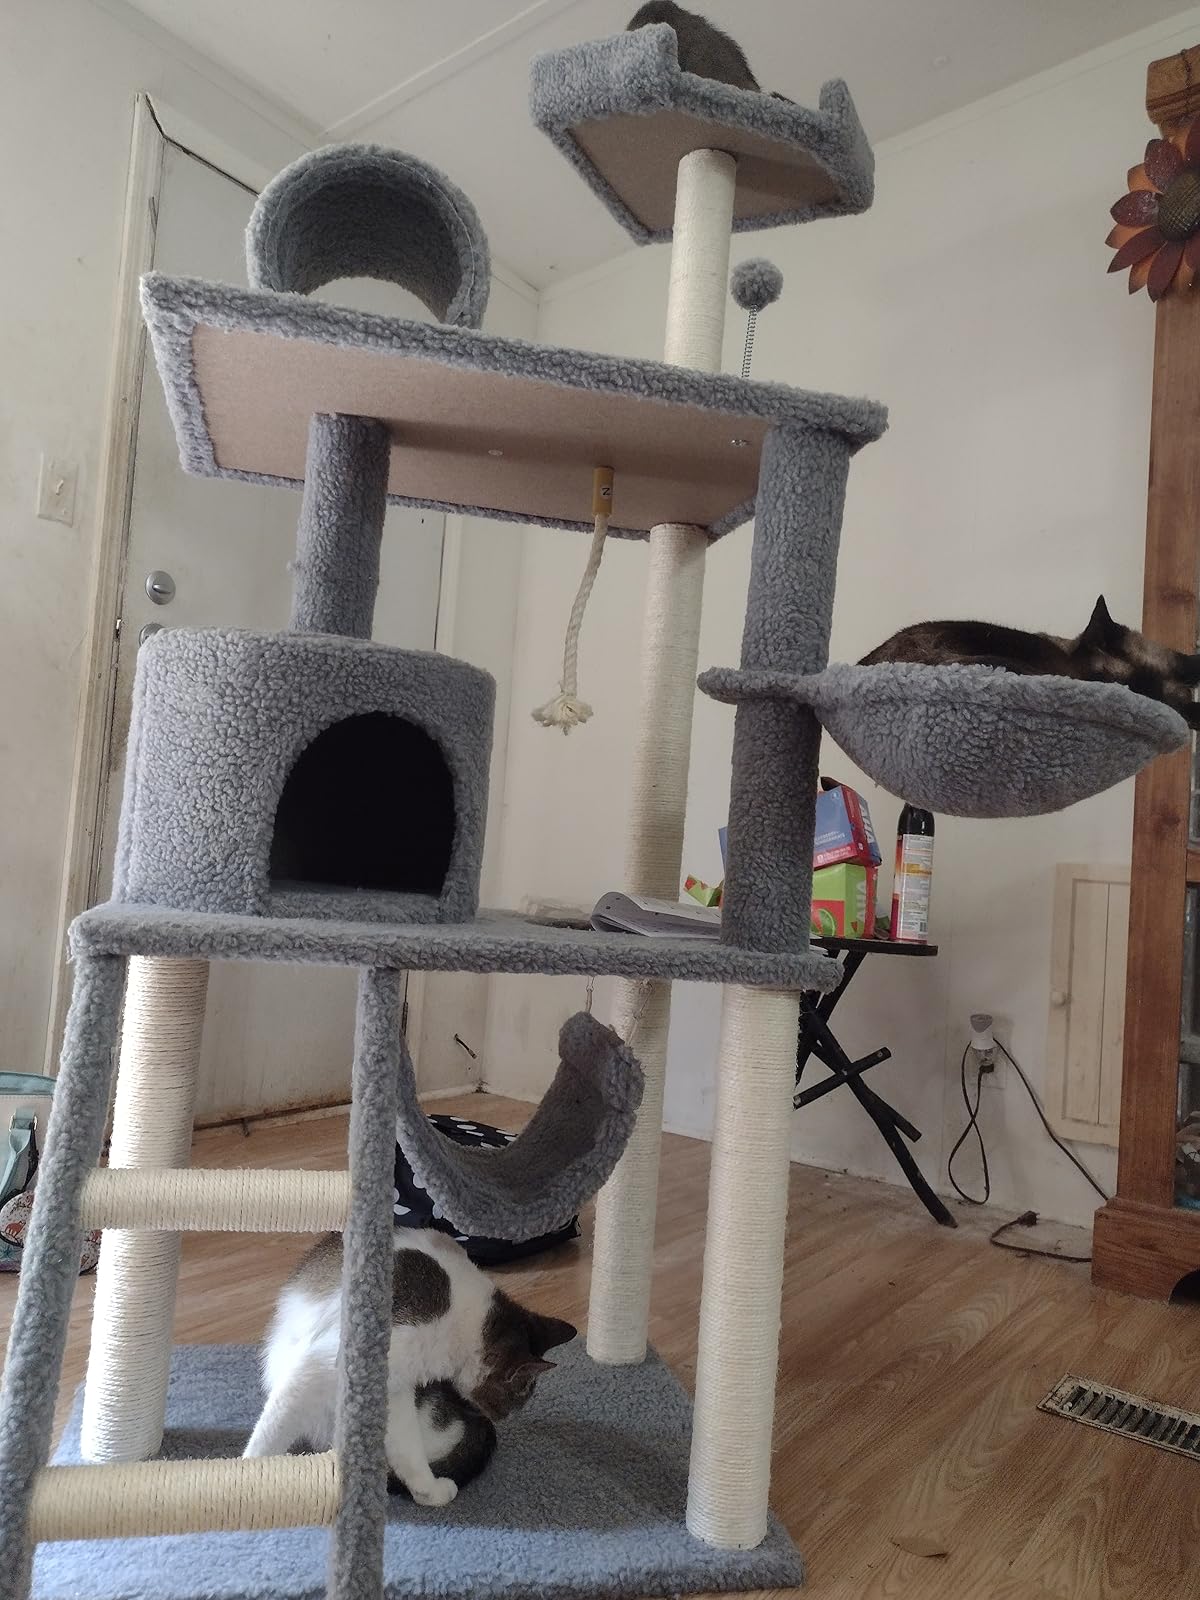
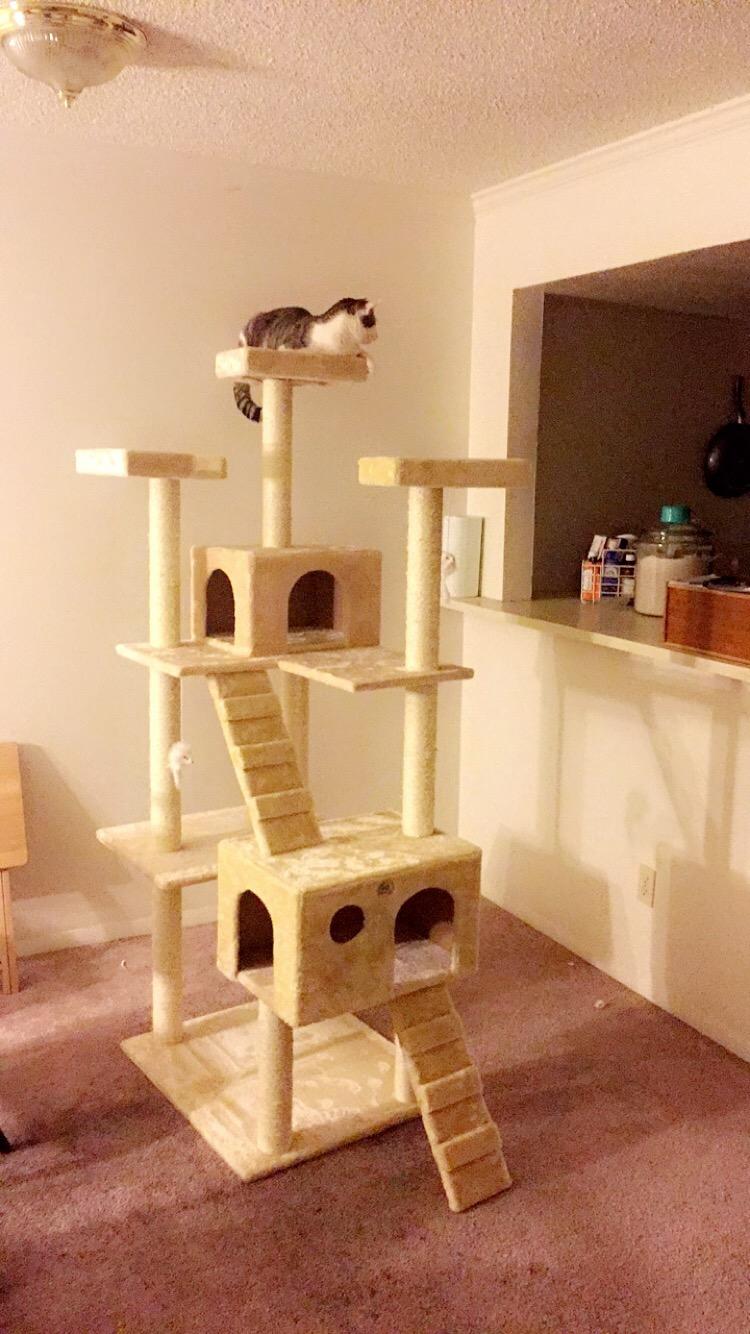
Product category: items_cat tree
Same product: no